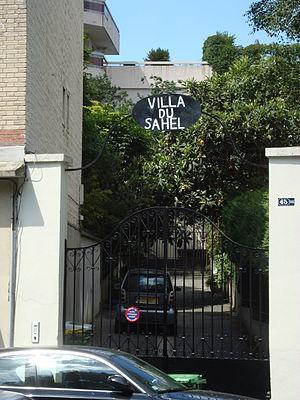
La rue du Sahel est une voie située dans le quartier du Bel-Air du 12ᵉ arrondissement de Paris.
La villa du Sahel est une voie située dans le quartier du Bel-Air du 12ᵉ arrondissement de Paris. Voie privée, elle n'est pas accessible au public.